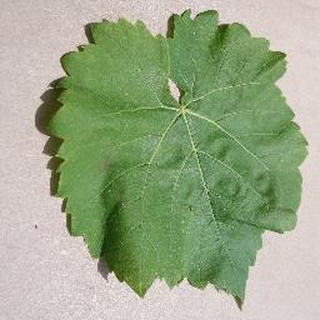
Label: healthy_grape